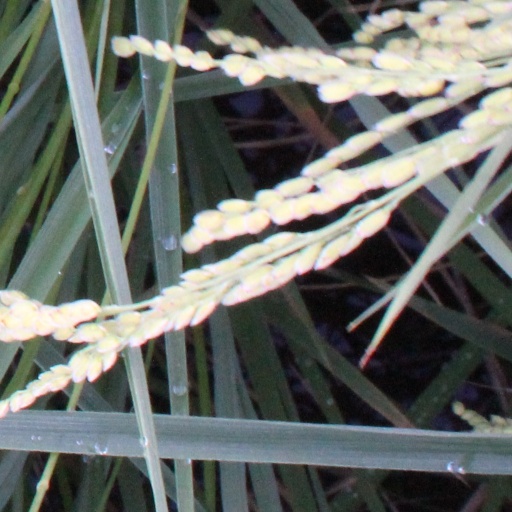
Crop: rice